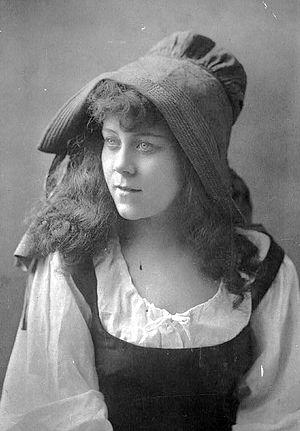
Loïe Fuller, nom de scène de Mary Louise Fuller, née à Hinsdale le 22 janvier 1869 et morte à Paris le 2 janvier 1928, est une danseuse américaine et l'une des pionnières de la danse moderne ; elle est célèbre pour les voiles qu'elle faisait tournoyer dans ses chorégraphies et pour ses talents de metteuse en scène.